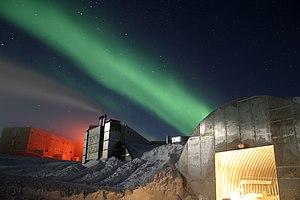
Vue de la station américaine Amundsen-Scott au pôle sud, éclairée par la pleine lune, durant la longue nuit polaire. La nouvelle station est visible tout à gauche, la centrale électrique au centre et l'ancien atelier de mécanique en bas à droite. Durant la nuit polaire, seule la lumière rouge est utilisée pour limiter la pollution lumineuse et ne pas perturber les expériences d'astrophysique menées dans la base. La lumière verte est due aux aurores australes qui sont quasi-permanentes durant la nuit polaire. L'apparence surréaliste de la photo fait penser à une base futuriste sur Mars. Česky: Polární stanice Amundsen-Scott během během polární noci. Uprostřed je elektrárna, vpravo dole garáž a dílna pro mechaniky. Na snímku je patrná polární záře. עברית: ירח מלא וחשיפה של 25 שניות אפשרו צילום תמונה זו בתחנה האנטארקטית אמונדסן-סקוט בעת הלילה האנטארקטי. מבנה התחנה החדש נראה משמאל, תחנת הכוח במרכז והמוסך הישן בצד ימין למטה. התאורה האדומה נועדה שלא לגרום לזיהום אור בעת חשכת החורף, כך שהמדענים בתחנה יכולים להמשיך במחקרים אסטרופיזיים מבלי שתאורת הסביבה תפריע לניהולם. האור הירקרק בשמיים הוא הזוהר הדרומי.